Battle Circuit

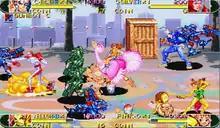
Four-player gameplay screenshot

"Battle Circuit"s arcade cabinet provided support for up to four simultaneous players who can each assume the role of five possible characters. Players must progress through a number of levels made up of horizontally scrolling screens filled with enemy characters that must be defeated using a combination of attacks and movement abilities each character utilizes. Every character is given a selection of these abilities that can be expanded as gameplay progress by purchasing special "upgrade discs" after the completion of each level using coins obtained by defeating enemies. These techniques are often a combination of either of the two action buttons and the joystick, and can add additional varieties to a given character's arsenal. A player must attack enemies until their health (indicated by a bar under the player's when the enemy is attacked) is reduced to zero and they are thus knocked out. If a player's health bar is depleted, they will also become knocked out and must use up one life to continue. If all of a player's lives are depleted in this fashion, the game will end unless more credits are purchased.